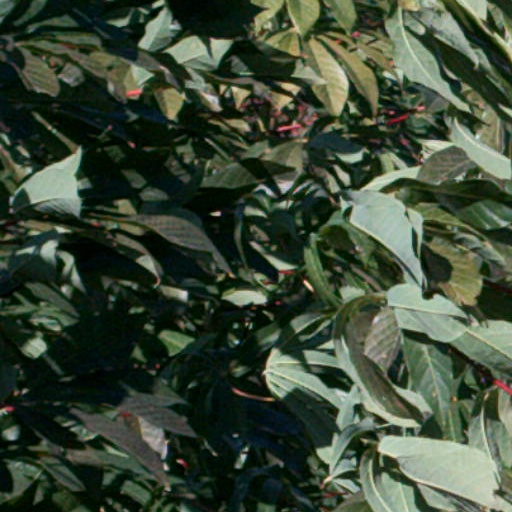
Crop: cassava